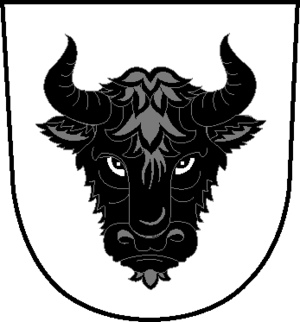
Osová Bítýška est une commune du district de Žďár nad Sázavou, dans la région de Vysočina, en République tchèque. Sa population s'élevait à 920 habitants en 2019.